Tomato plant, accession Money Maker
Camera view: bottom (45 deg); turntable rotation: 60 degrees
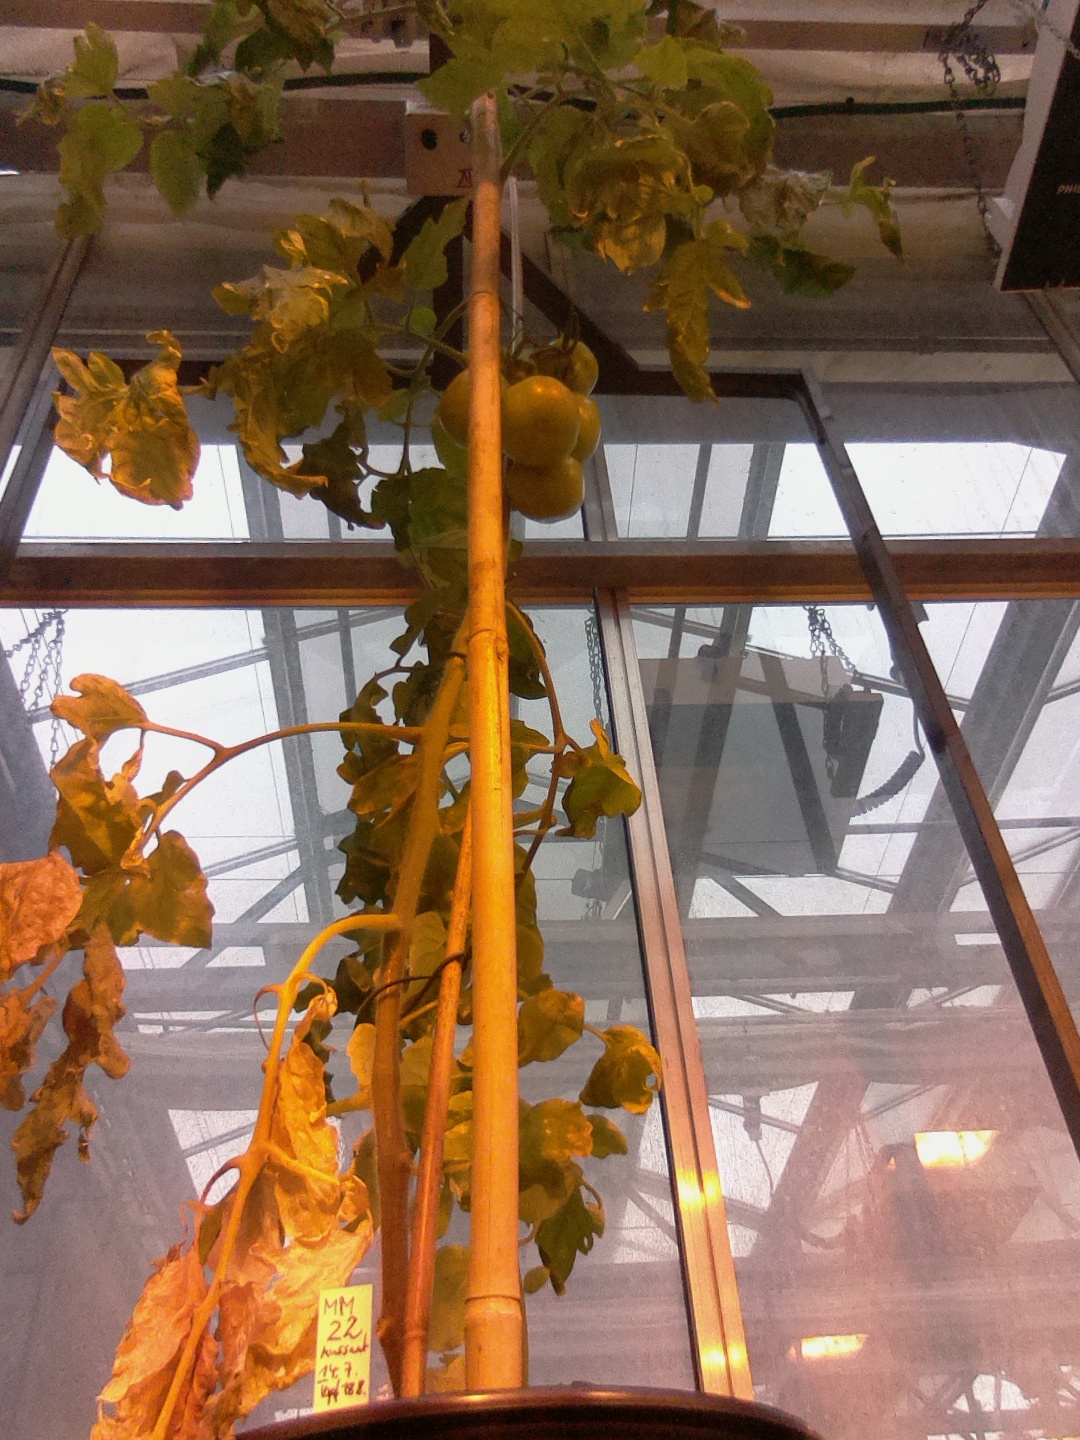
BBCH growth stage 79: 90% -100% of final fruit size